Answer in natural language. Which object is closer to CoffeeMachine, black recatngle fiige box or black color shelving unit? Choose between the following options: black recatngle fiige box or black color shelving unit
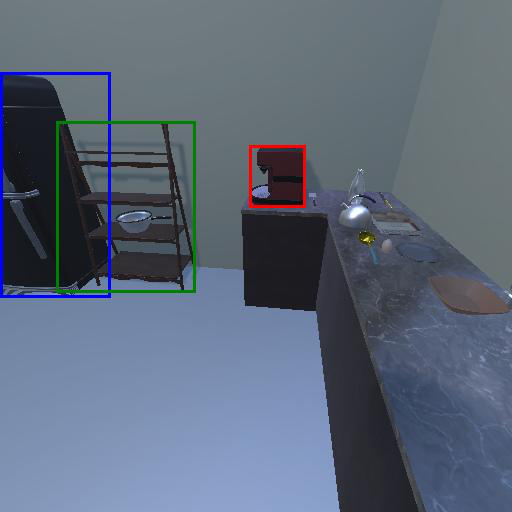
<answer>black color shelving unit</answer>